Sky position (RA, Dec in degrees): 182.625, 5.343
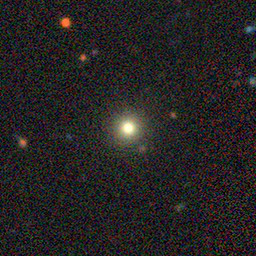
Galaxy morphology: Round Smooth Galaxies